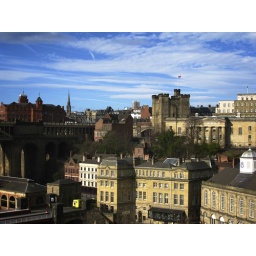
Blue sky above the castle